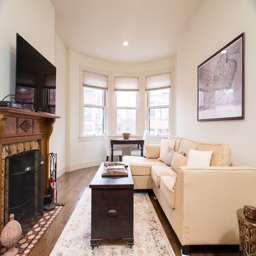
another view of the living room